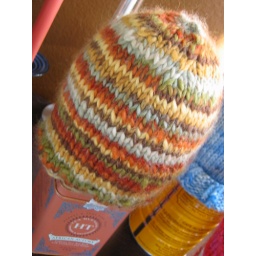
naturwolle by black forest yarn, 100% wool in madagaskar